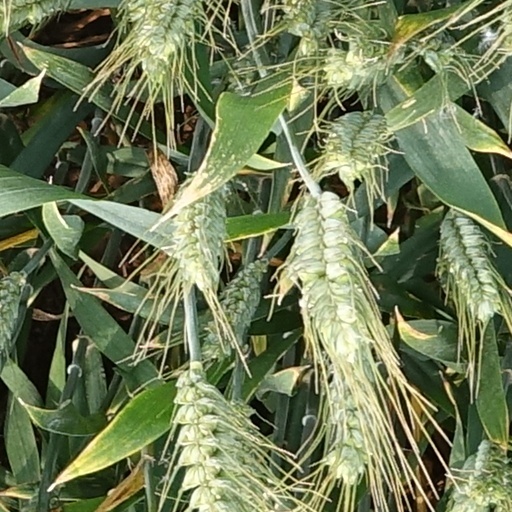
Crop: wheat